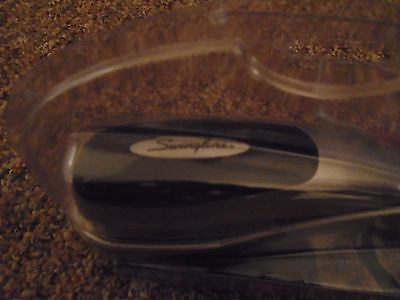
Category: stapler